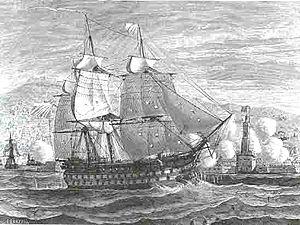
La Provence devant Alger. Bombardement du navire royal La Provence par les batteries d'Alger, le 3 août 1829. Gravure de Louis Le Breton
10 - 11 février : un cyclone dévaste l'île Bourbon.